History of California

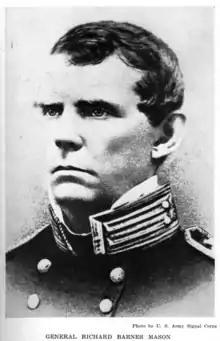
General Richard Barnes Mason was the longest serving U.S. Military Governor of California (1847–1849), overseeing California's transition into statehood.

The main products of these ranchos were cattle hides (called California greenbacks) and tallow (rendered fat for making candles and soap) that were traded for other finished goods and merchandise. This hide-and-tallow trade was mainly carried on by Boston-based ships that traveled to around Cape Horn to bring finished goods and merchandise to trade with the Californio Ranchos for their hides and tallow. The cattle and horses that provided the hides and tallow essentially grew wild.